Astrophysical jet

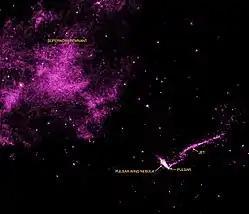
The pulsar IGR J11014-6103 with supernova remnant origin, nebula and jet

Jets may also be observed from spinning neutron stars. An example is pulsar IGR J11014-6103, which has the largest jet so far observed in the Milky Way, and whose velocity is estimated at 80% the speed of light (0.8"c"). X-ray observations have been obtained, but there is no detected radio signature nor accretion disk. Initially, this pulsar was presumed to be rapidly spinning, but later measurements indicate the spin rate is only 15.9 Hz. Such a slow spin rate and lack of accretion material suggest the jet is neither rotation nor accretion powered, though it appears aligned with the pulsar rotation axis and perpendicular to the pulsar's true motion.